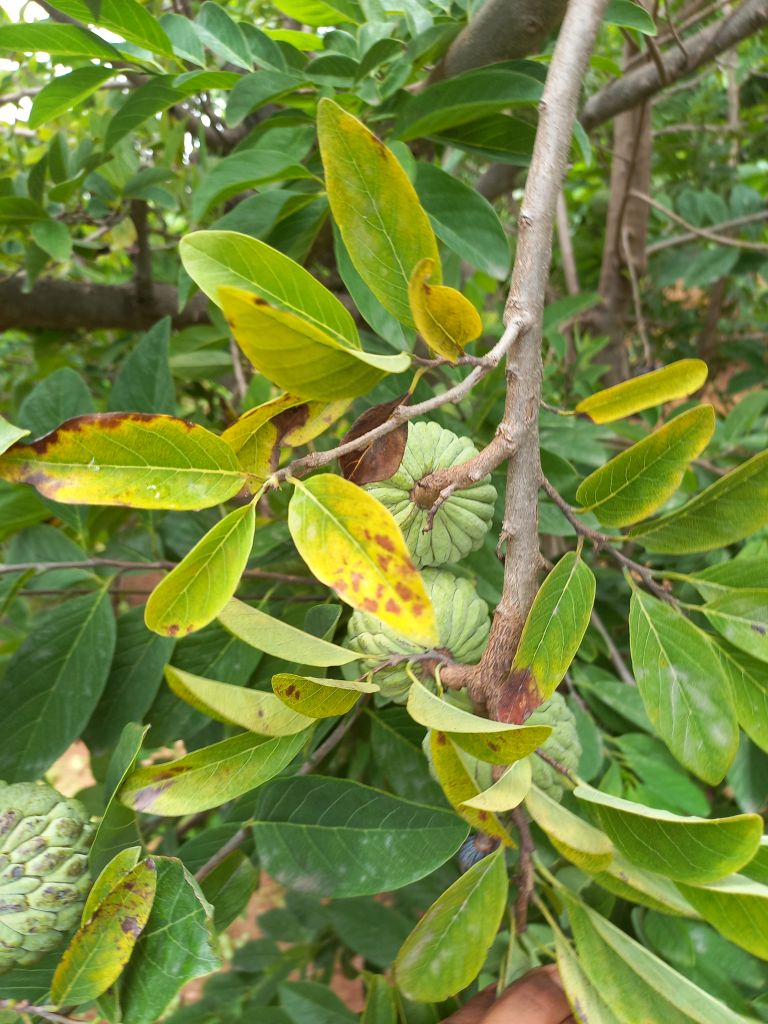
Disease label: Leaf spot on Leaves